Sexual desire and intimate relationships

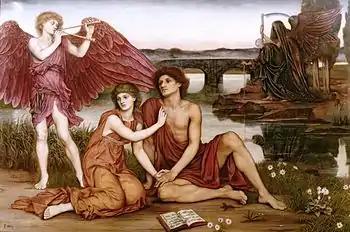
"Love's Passing" by Evelyn Pickering

As there is no single understanding of sexual desire, it is important to explore beliefs about the nature of the construct to reveal the different ways that it is characterized.